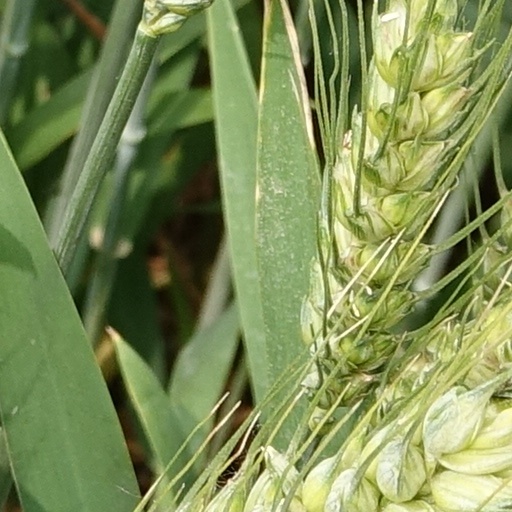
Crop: wheat